Infanterie-Regiment Bremen (1. Hanseatisches) Nr. 75

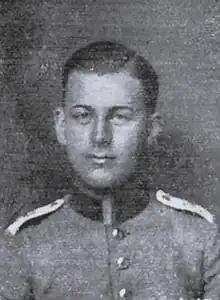
Johannes Wilhelm Sievers Sievert († June 1918 Moyenneville) as a Fähnrich in the regiment.

The regiment spent the entirety of World War I, except for some temporary detachments, as part of the 17th Infantry Division on the Western Front. An estimated 19,735 men served in the active regiment over the course of the war. Approximately 3,600 members of the regiment died during the conflict.